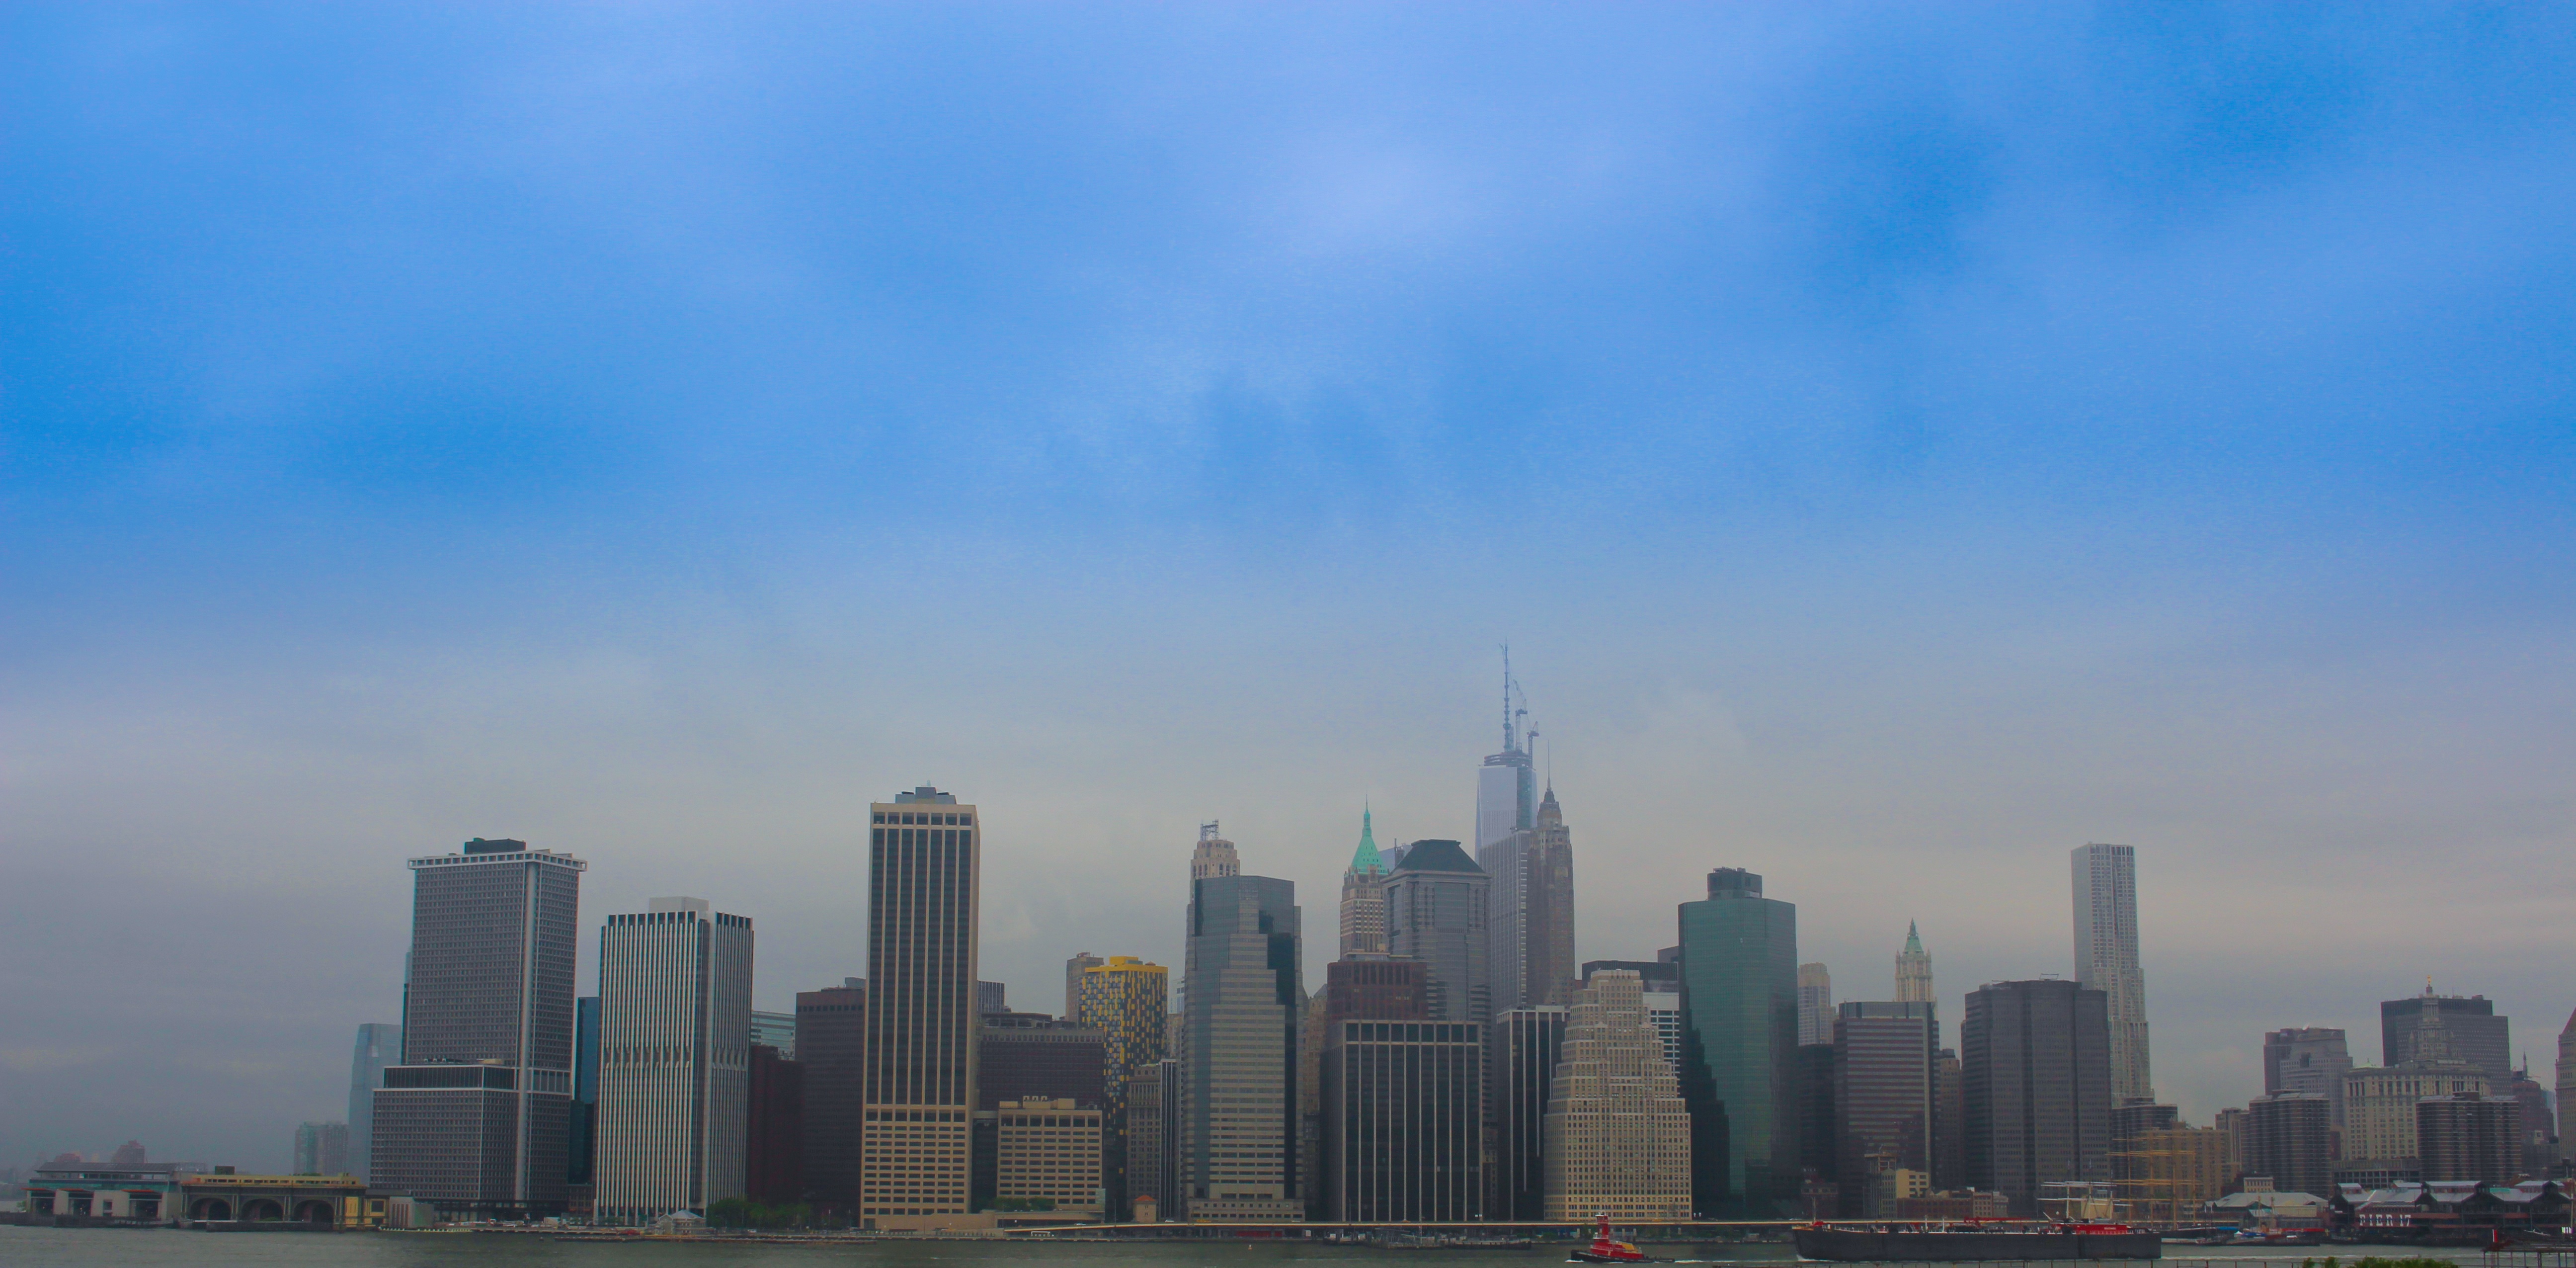
horizon, cloud, architecture, sky, skyline, morning, dawn, city, skyscraper, urban, manhattan, cityscape, downtown, dusk, evening, nyc, scenic, haze, landmark, metropolitan, tower block, buildings, new, york, financial, metropolis, touristic, geographical feature, atmospheric phenomenon, human settlement, atmosphere of earth, metropolitan area